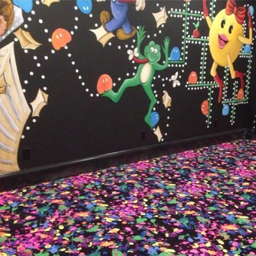
game room for the kids !